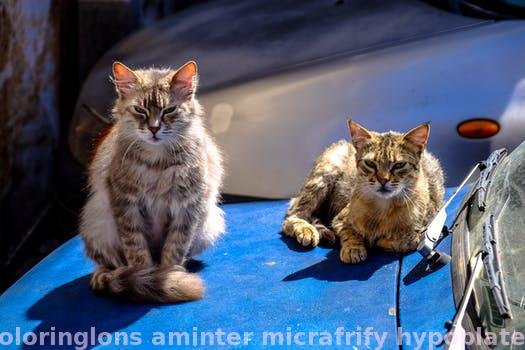
Label: Watermark